An American Opera

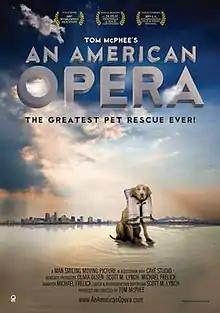
Film poster

An American Opera is a 2007 documentary film by Tom McPhee chronicling the events following Hurricane Katrina in New Orleans, Louisiana, when pet owners were forced to evacuate without their pets. "An American Opera" follows the pets, vets, owners, officials, rescuers, and adopters of animals as they try to remedy the situation, revealing that not everyone had the same goal of saving animals. McPhee directed, narrated, and produced the film with the production companies Man Smiling Moving Pictures and Cave Studio.